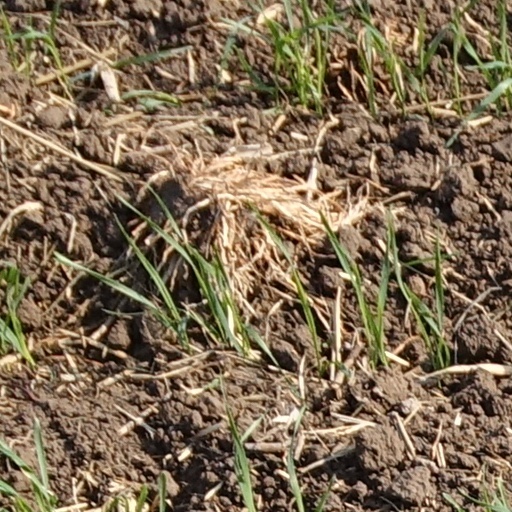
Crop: wheat